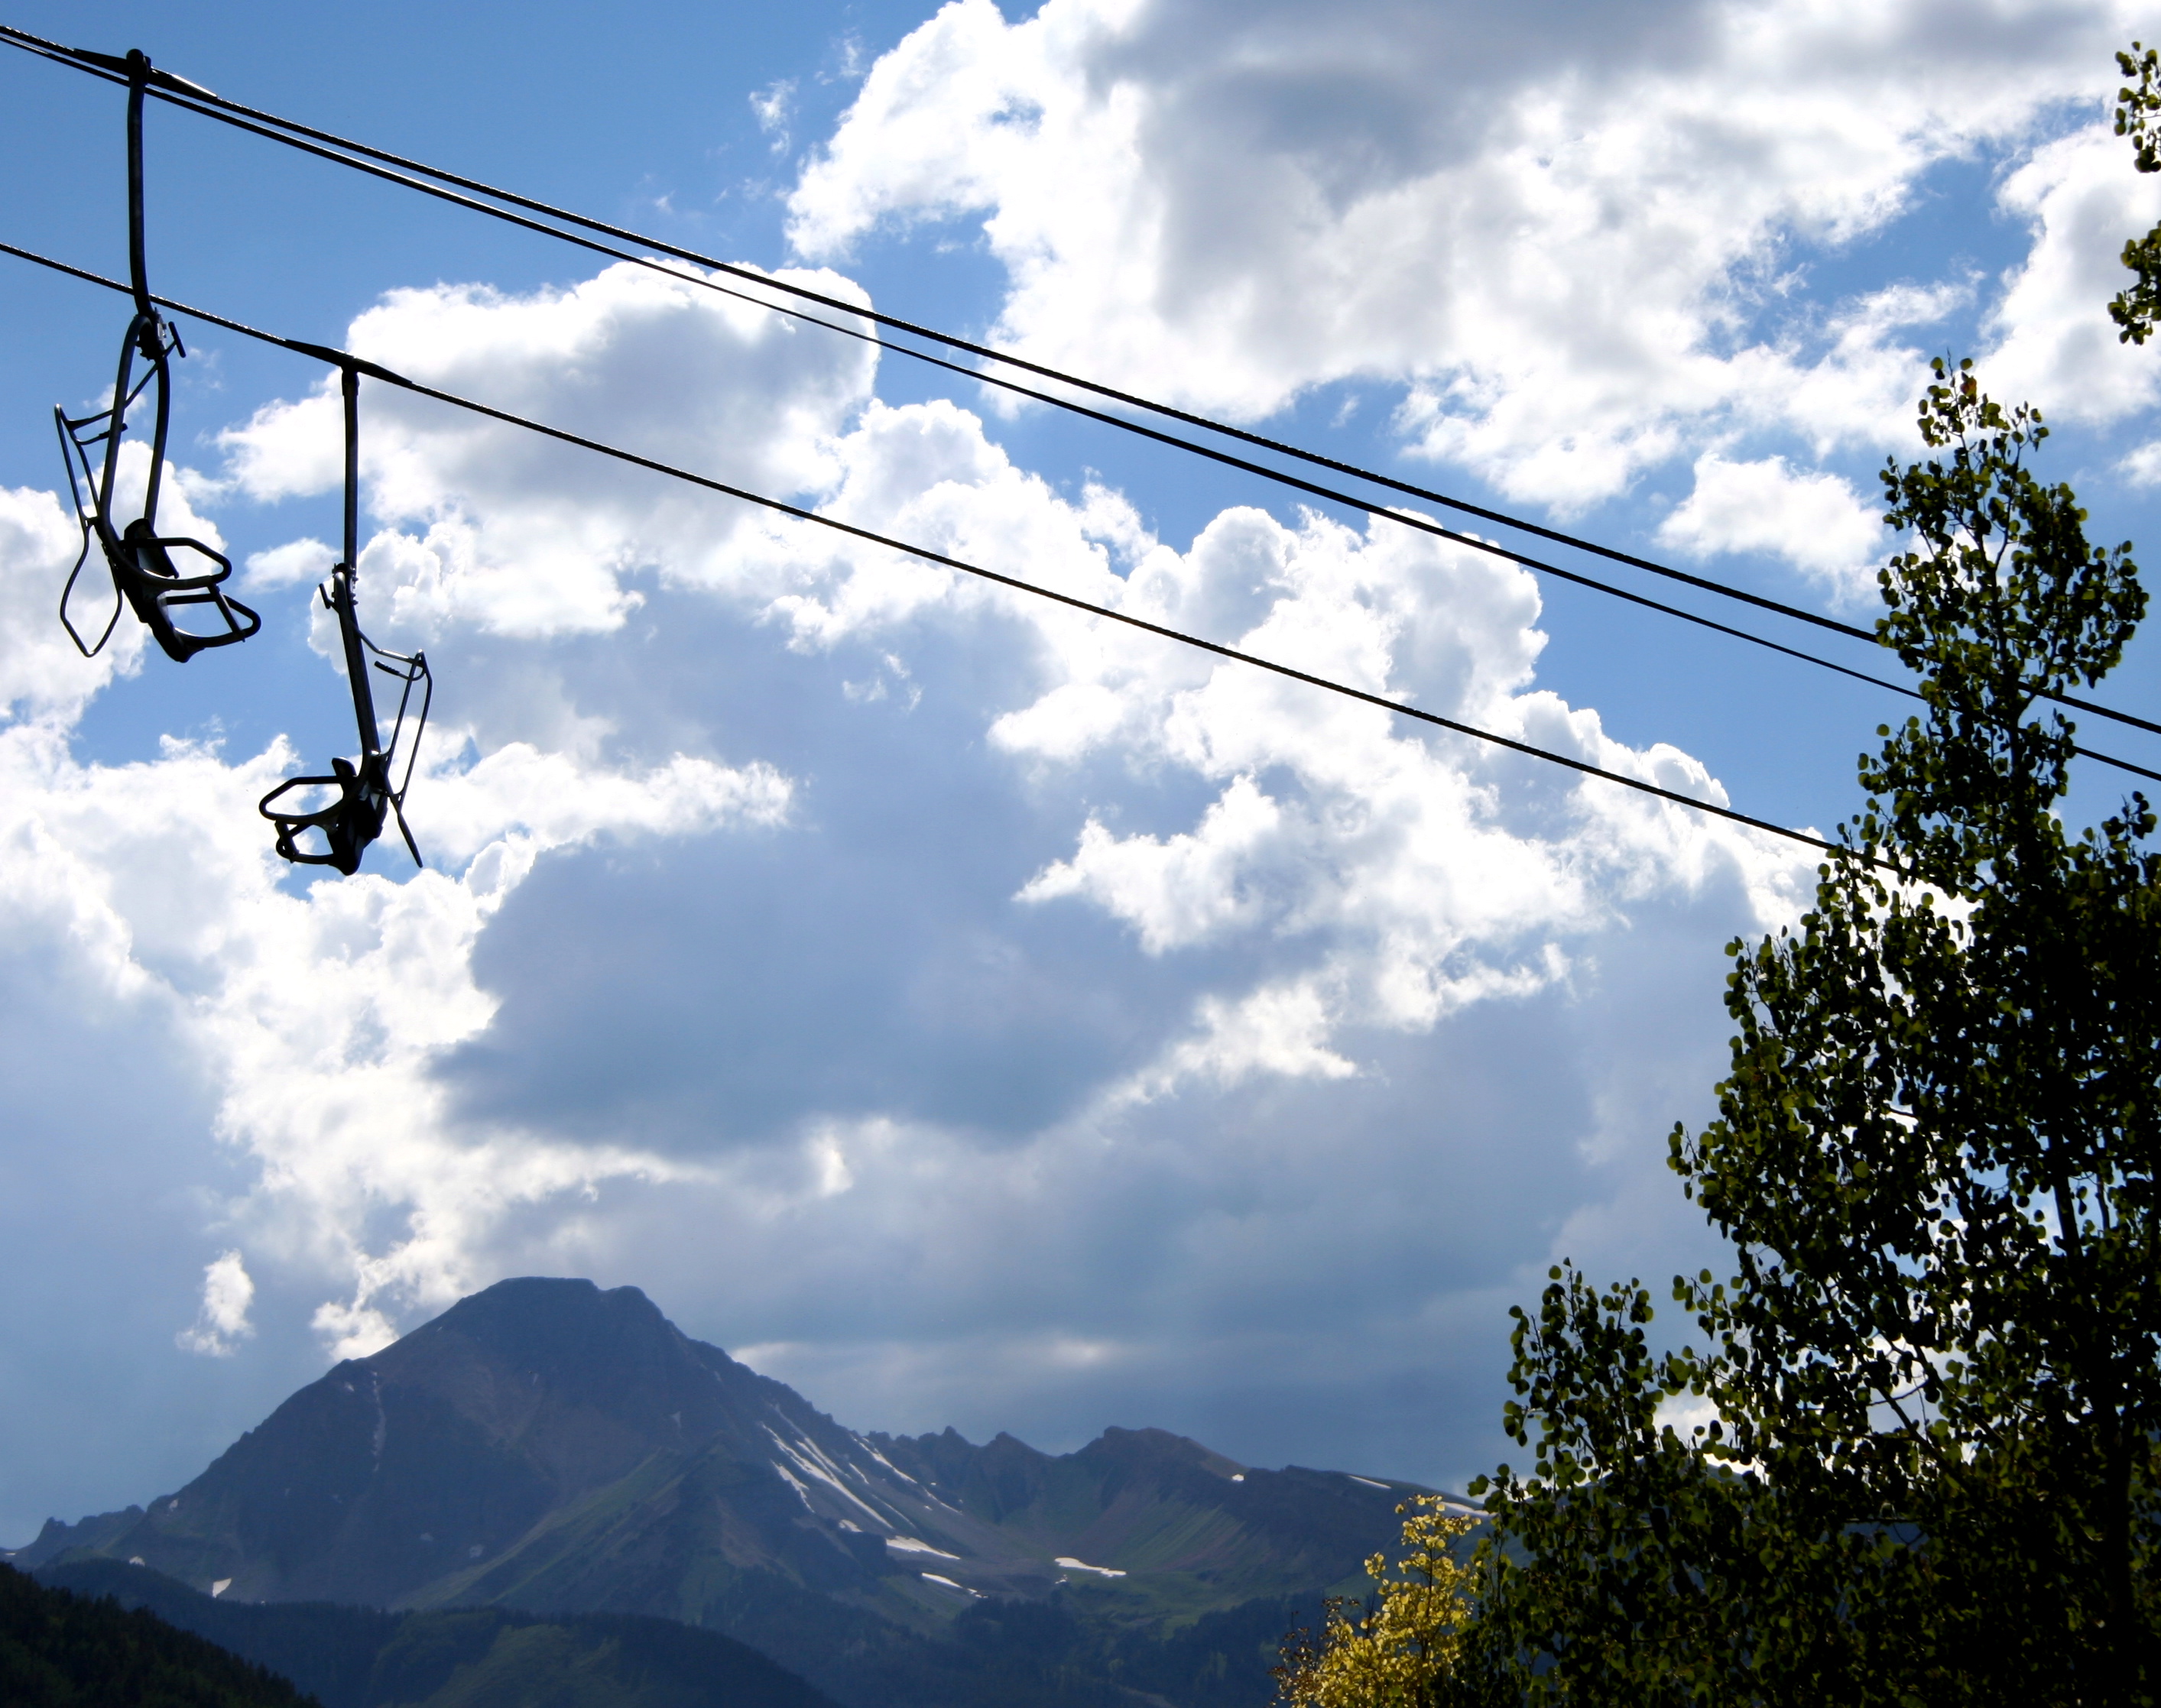
mountain, cloud, sky, sunlight, adventure, mountain range, colorado, sac05, atmosphere of earth, mountainous landforms